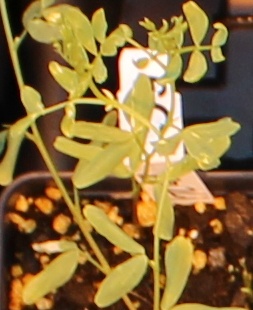
Label: Lentil